Antioch College

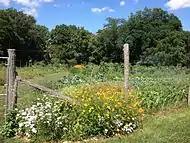
Entrance to Antioch Farm growing area, high summer

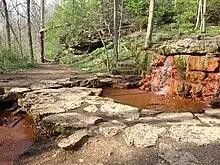
Yellow Springs in the Glen Helen Nature Preserve

An 1852 dormitory, North Hall, has been extensively renovated, making it the oldest building in the United States to meet the LEED Gold Standard for sustainable construction. North Hall's energy self-sufficiency includes solar panels on its roof, and geothermal energy for heating and cooling. About 25 geothermal wells were sunk 600 feet deep on the lawn near North Hall to supply water pumped through the building to maintain livable temperatures.